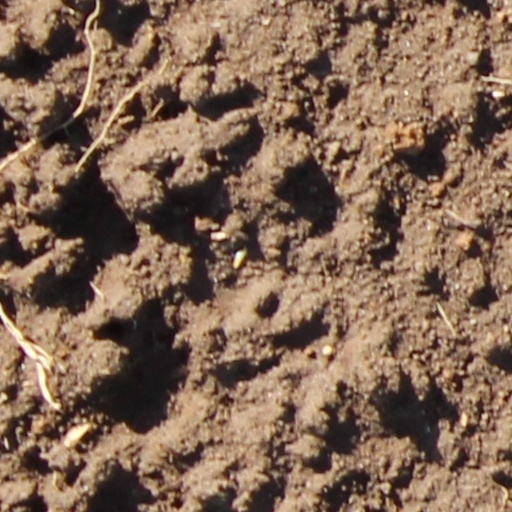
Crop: wheat